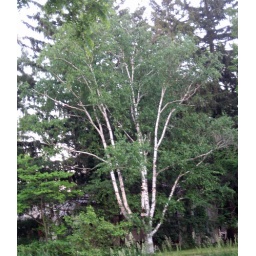
white birch by the water